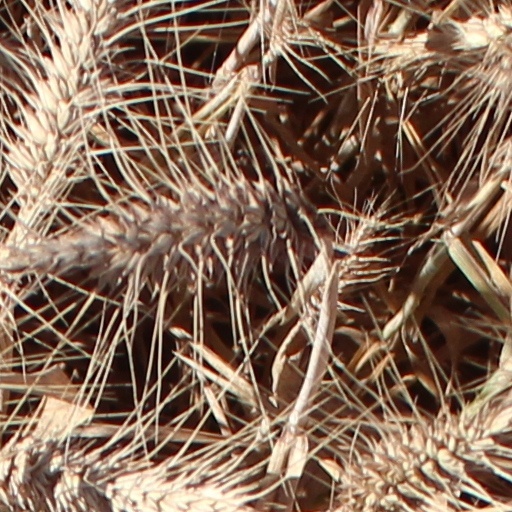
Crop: wheat